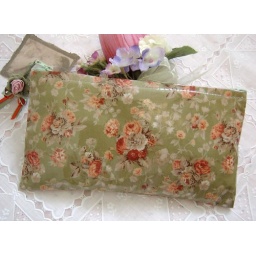
Chimaki green floral zipper bag (made in japan)